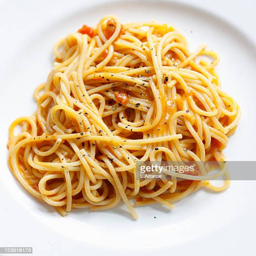
spaghetti in a fresh tomato sauce